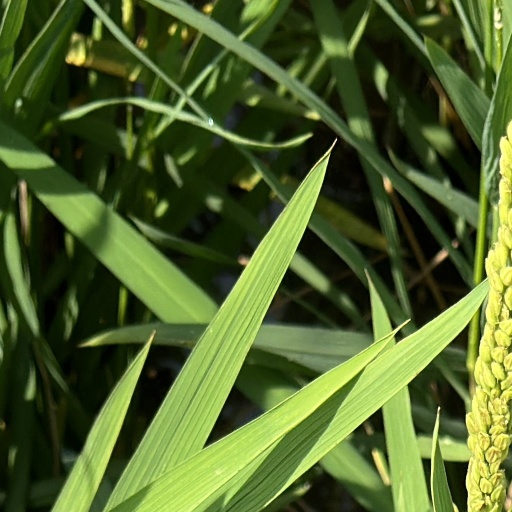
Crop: rice